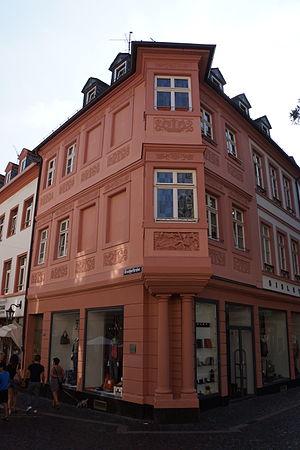
Maison „Zum Frauenstein“ (à pierre des femmes), également nommé à „Bechtelmünz“, coin Leichhofstraße 11, Leichhof 13 dans la vieille ville de Mayence. Trois étages baroque, toit en croupe, bâtiments commerciaux, avec coin baie Walmdachbau dont le parapet reliefs sont crée vers 1730.